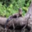
Label: otter